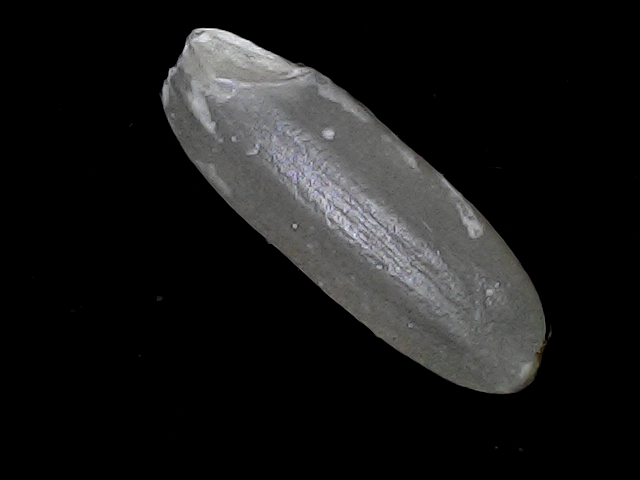
Rice variety: BRRI67